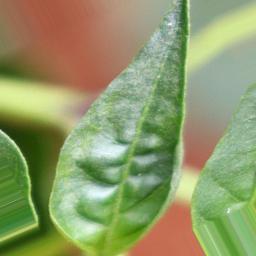
Label: mites_and_trips